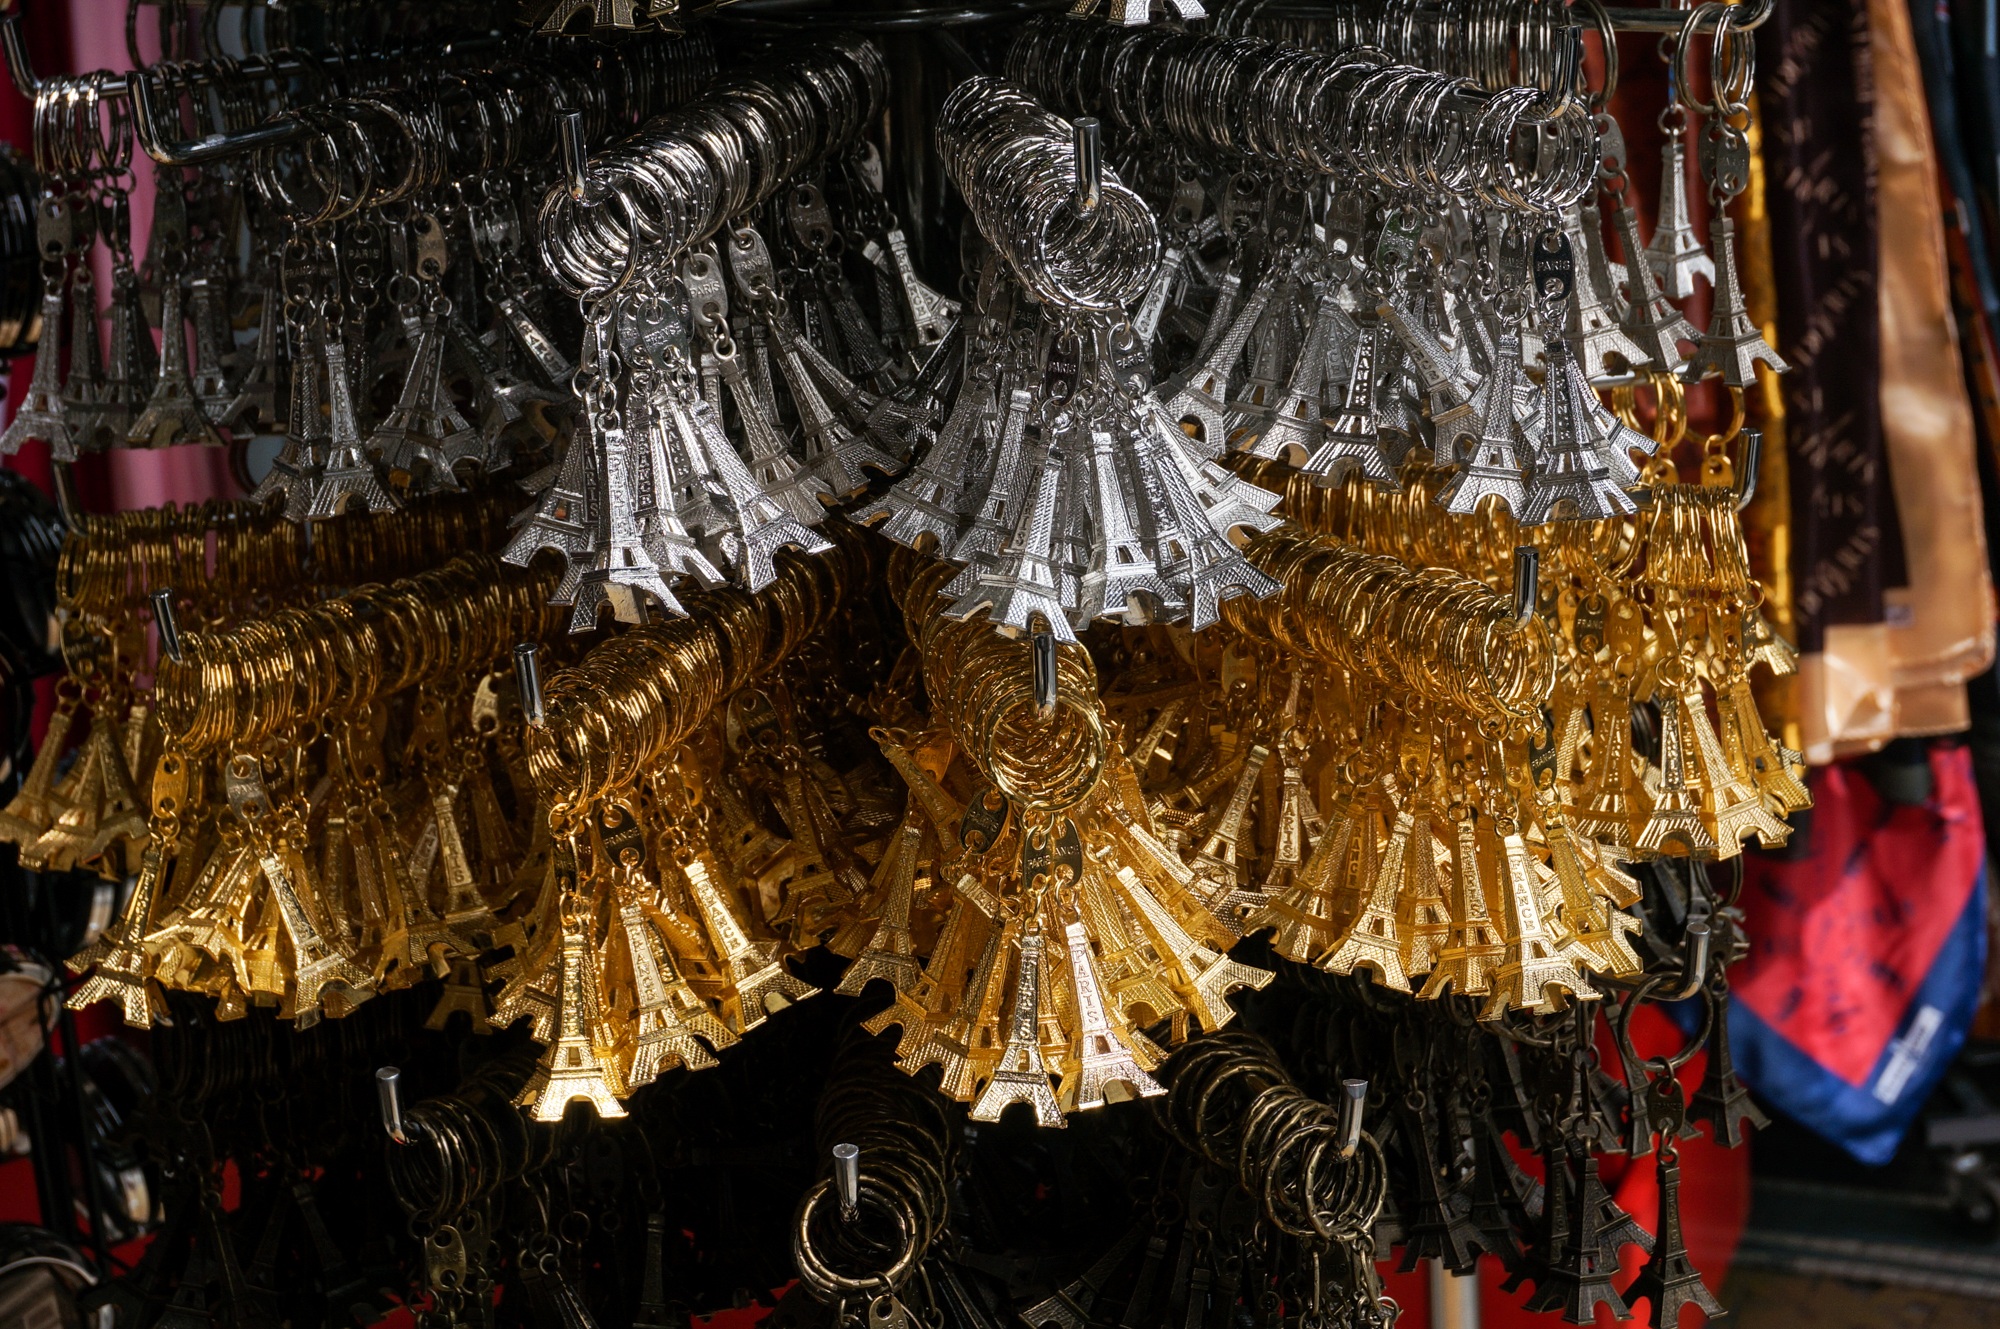
eiffel tower, paris, france, carnival, clothing, tourism, lighting, christmas decoration, festival, dress, tradition, souvenir, trailers